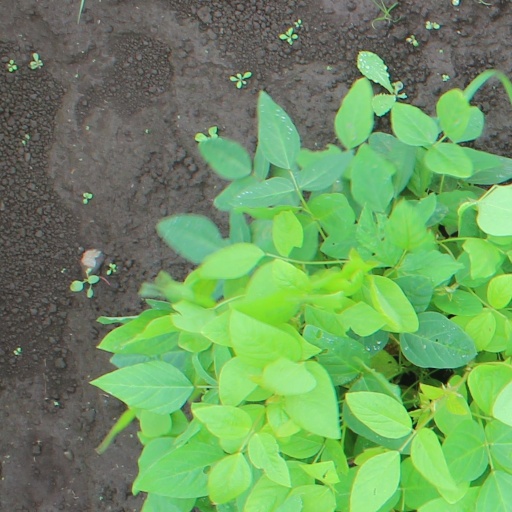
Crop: soybean